Ted Mason

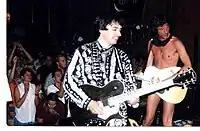
Ted Mason and Robbie Grey.

Mason has worked as a producer/musician and executive produce with numerous artists including releases with Snoop Dogg, Common, Ice Cube, Jeff Beck, Robert Plant, Cheb Khaled, Ne-Yo, Mary J Blige, and Pharrell Williams. In 2010 he toured in Central Africa backed by Rwanda's Soukous All Stars and a duet with Lokua Kanza while producing the Fes Pad concert series for the country of Rwanda. He was involved in producing a solo album, an album with Mobb Deep and a duet with Wyclef Jean and Mona Lisa.